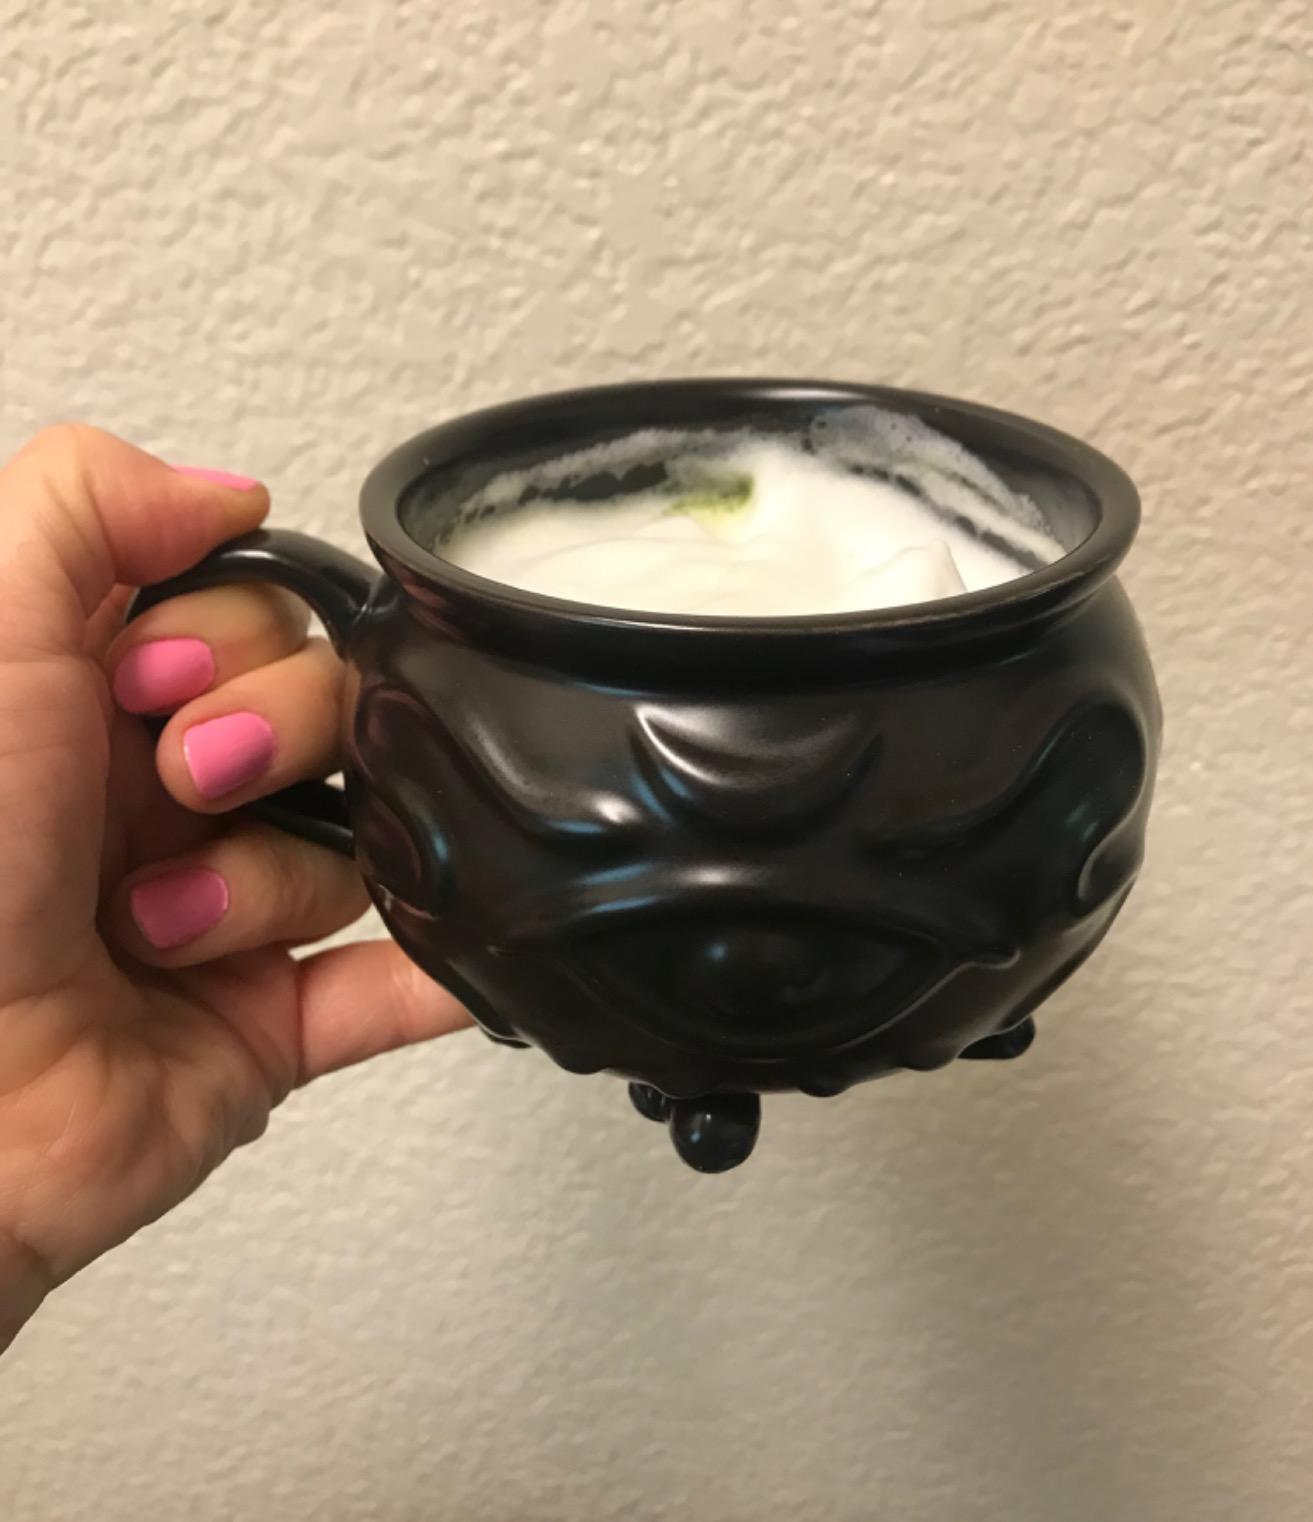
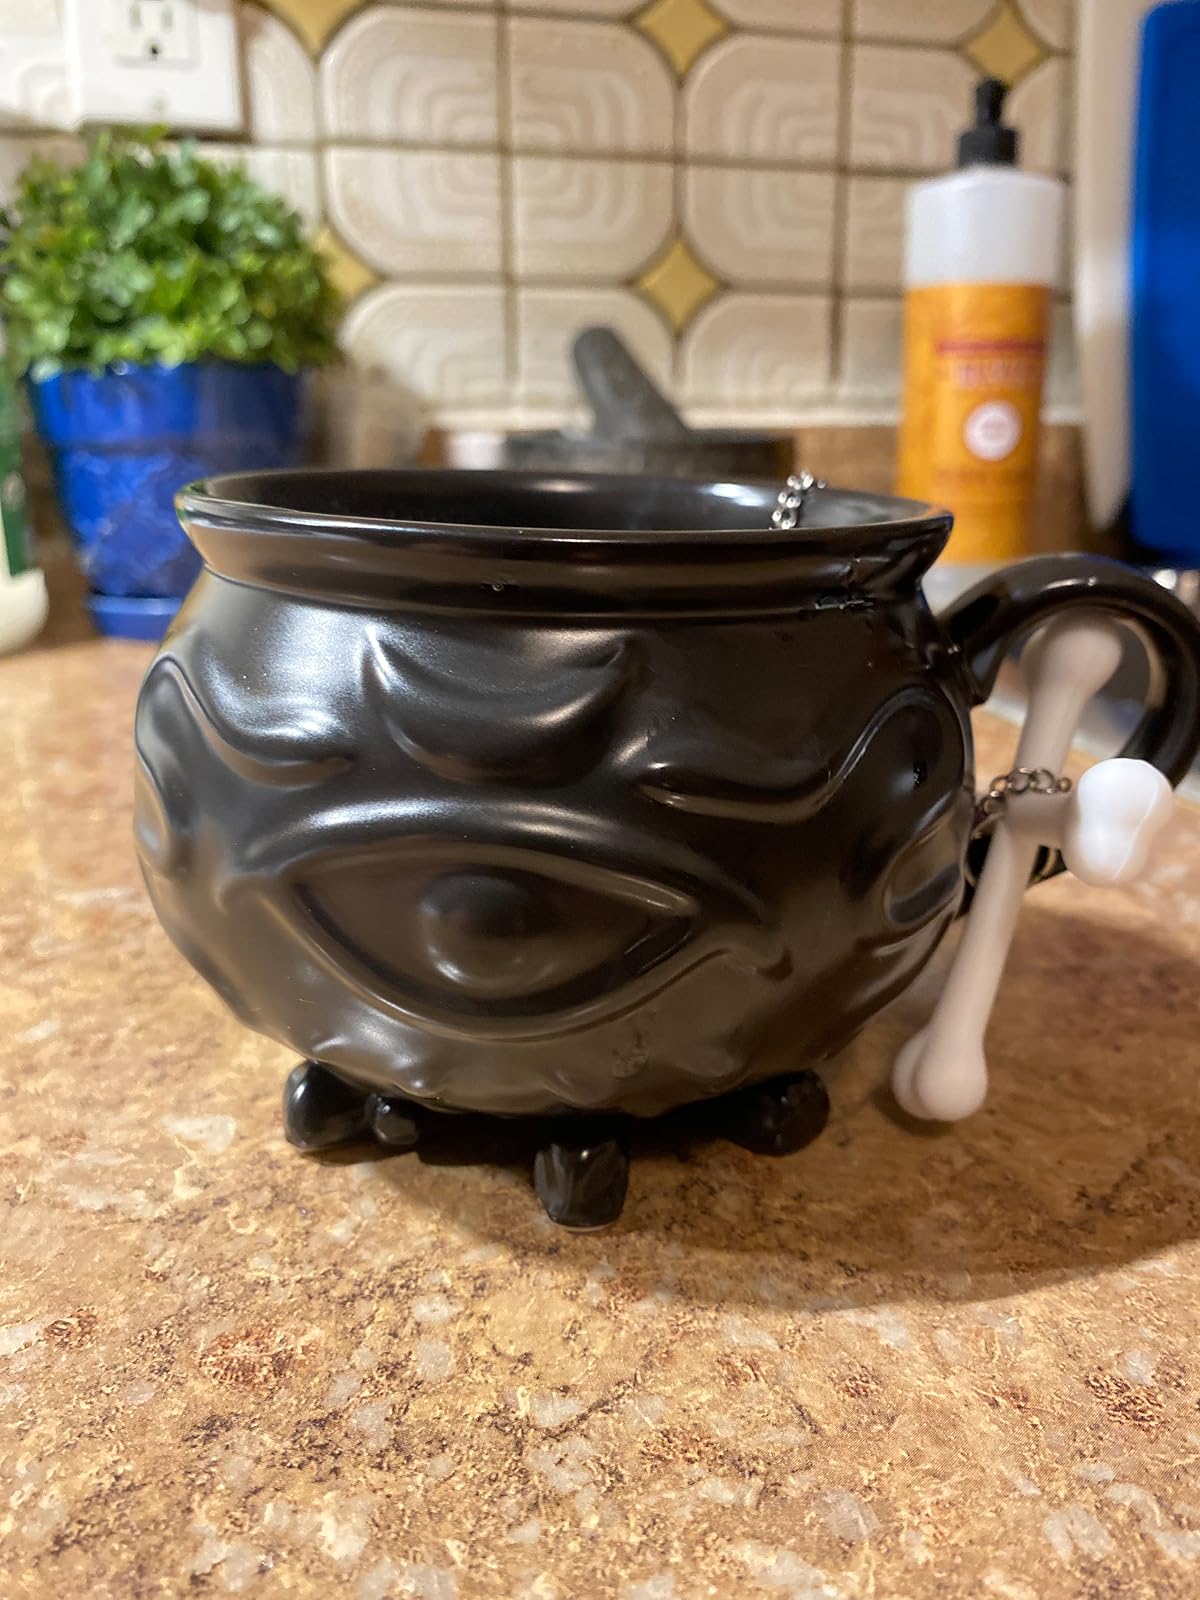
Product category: items_mug
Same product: yes